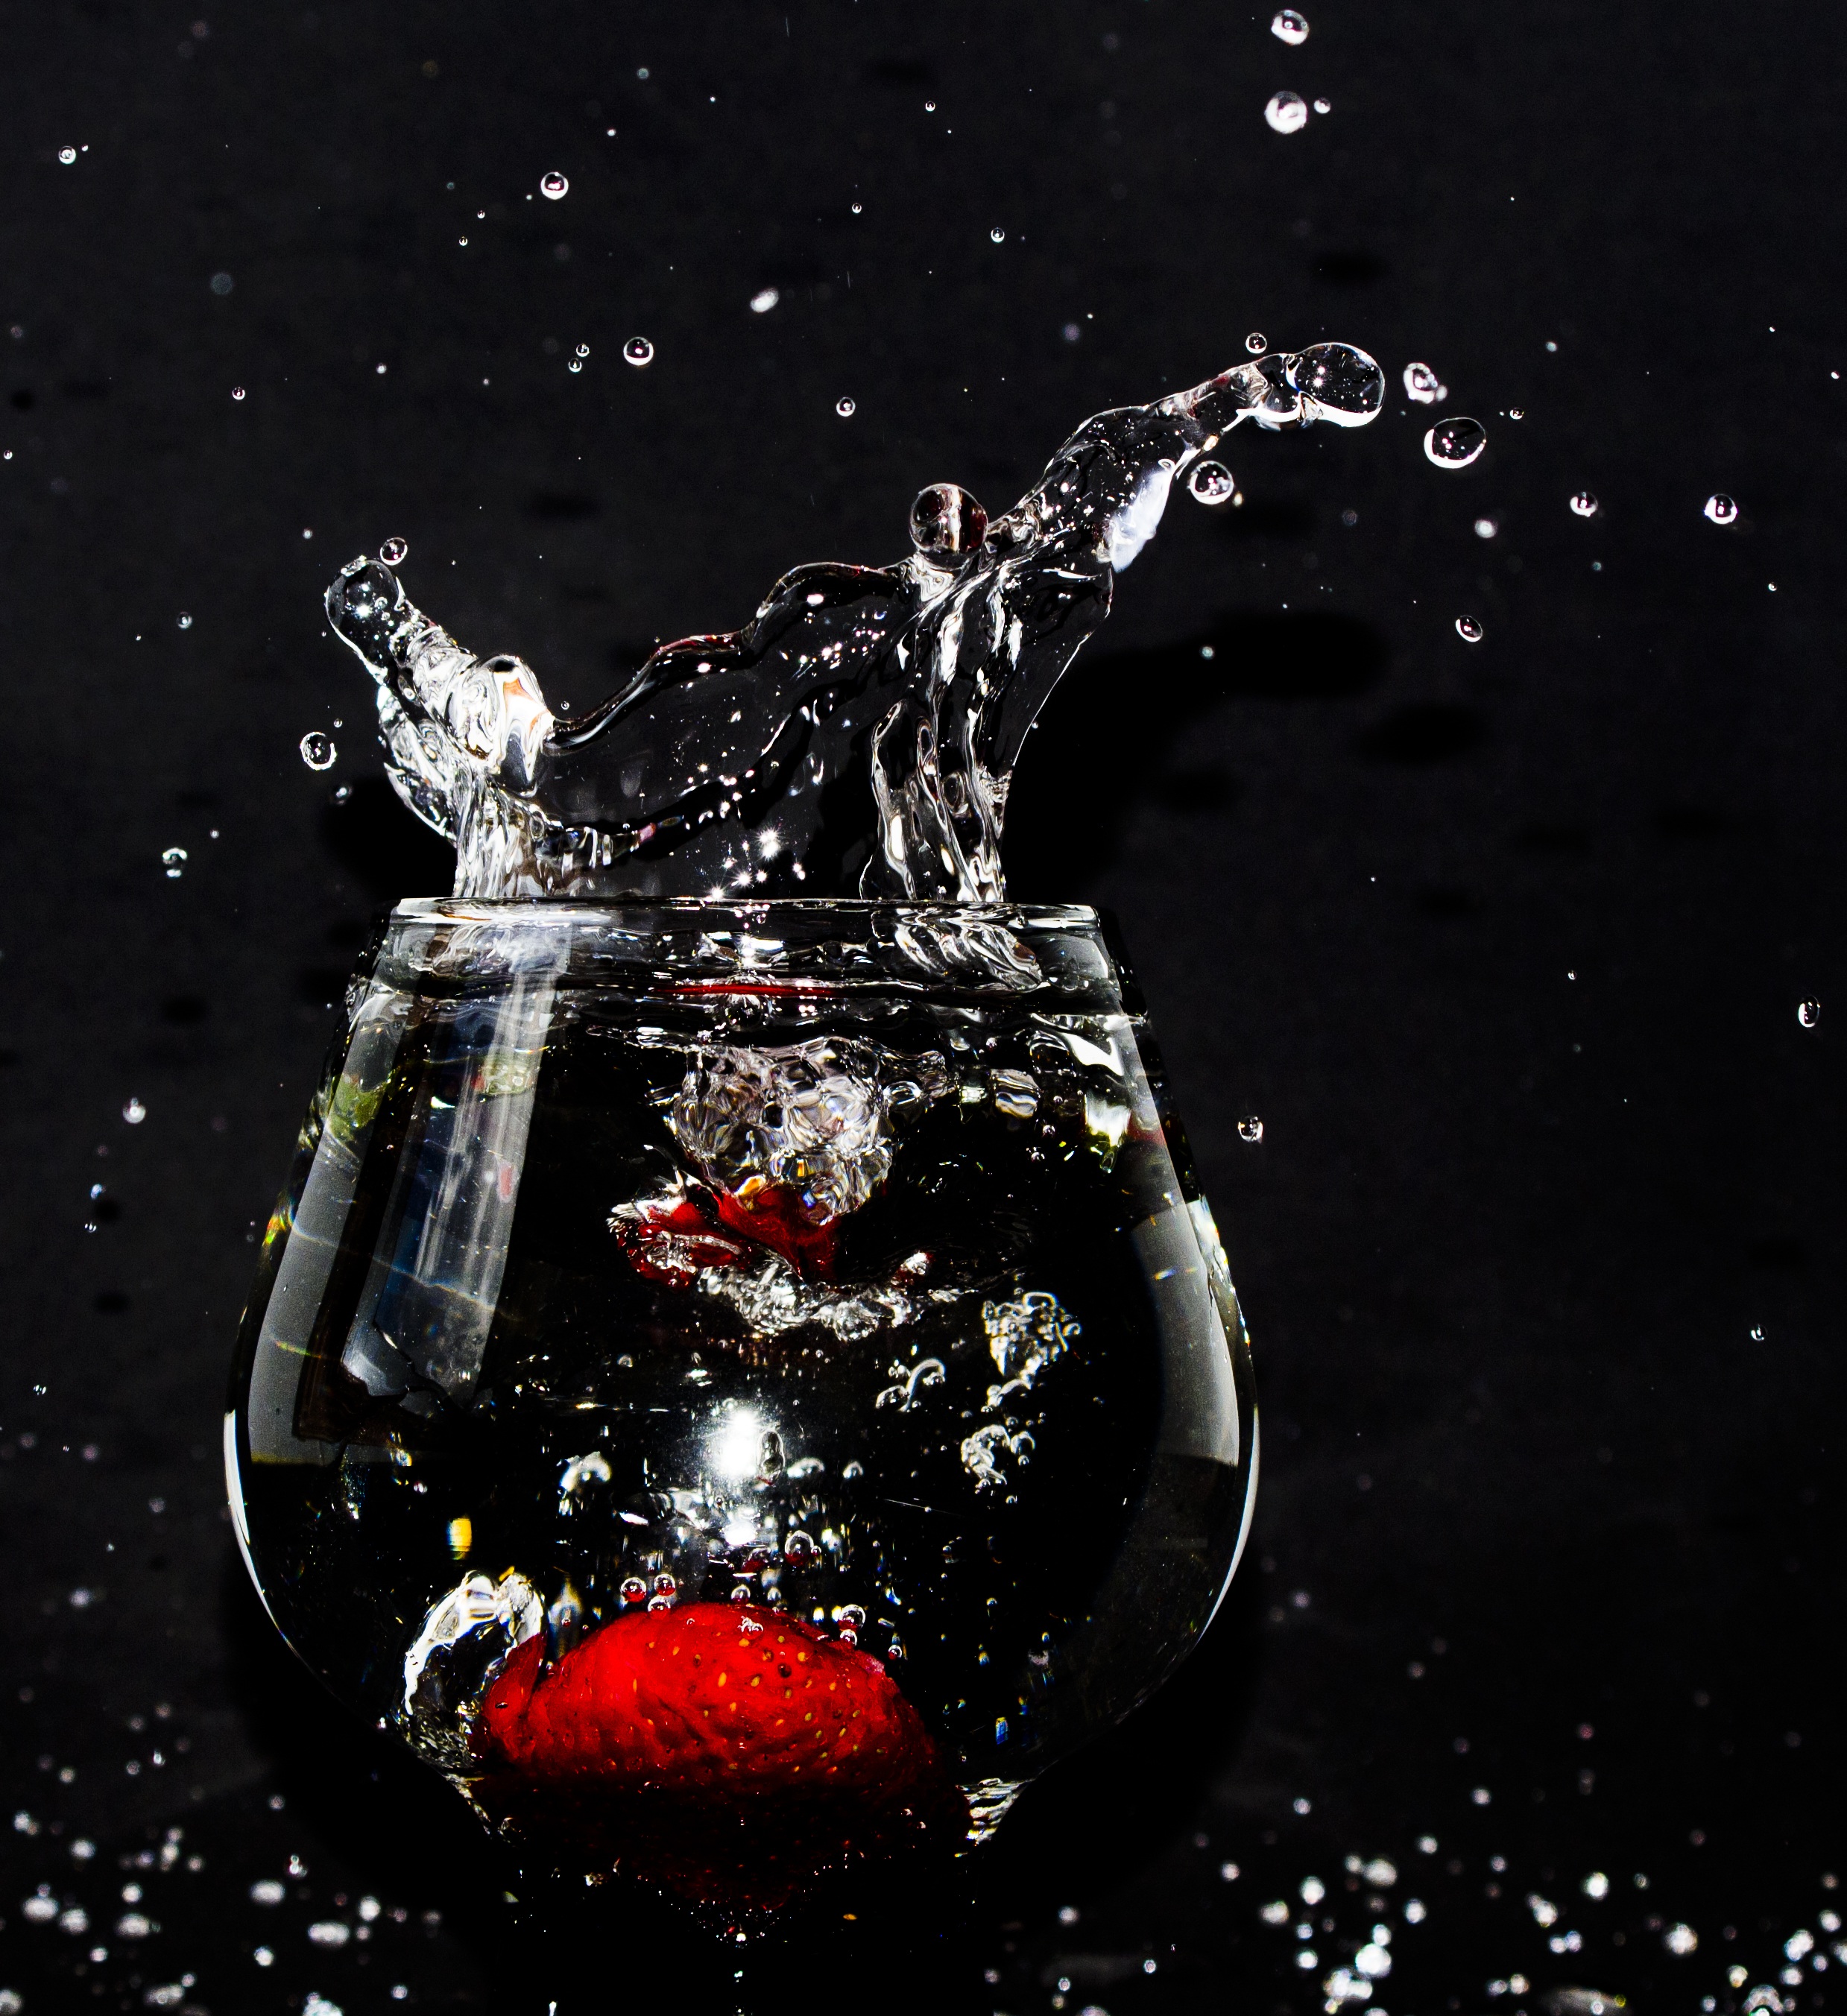
water, fruit, sweet, glass, cup, food, reflection, red, darkness, strawberry, power, sexy, elegant, splashing water, red fruit, crystal glass, fresh strawberries, computer wallpaper, fres n, effect frozen